Gigli saw

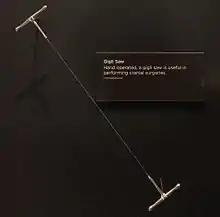
Hand operated, a gigli saw is useful in performing cranial surgeries.

A Gigli saw is a flexible wire saw used by surgeons for bone cutting. A Gigli saw is used mainly for amputation, where the bones have to be smoothly cut at the level of amputation. It is also used in veterinary medicine for cutting antler, horn, and tusks, as well as bone.